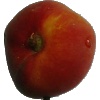
Label: Nectarine Flat 1